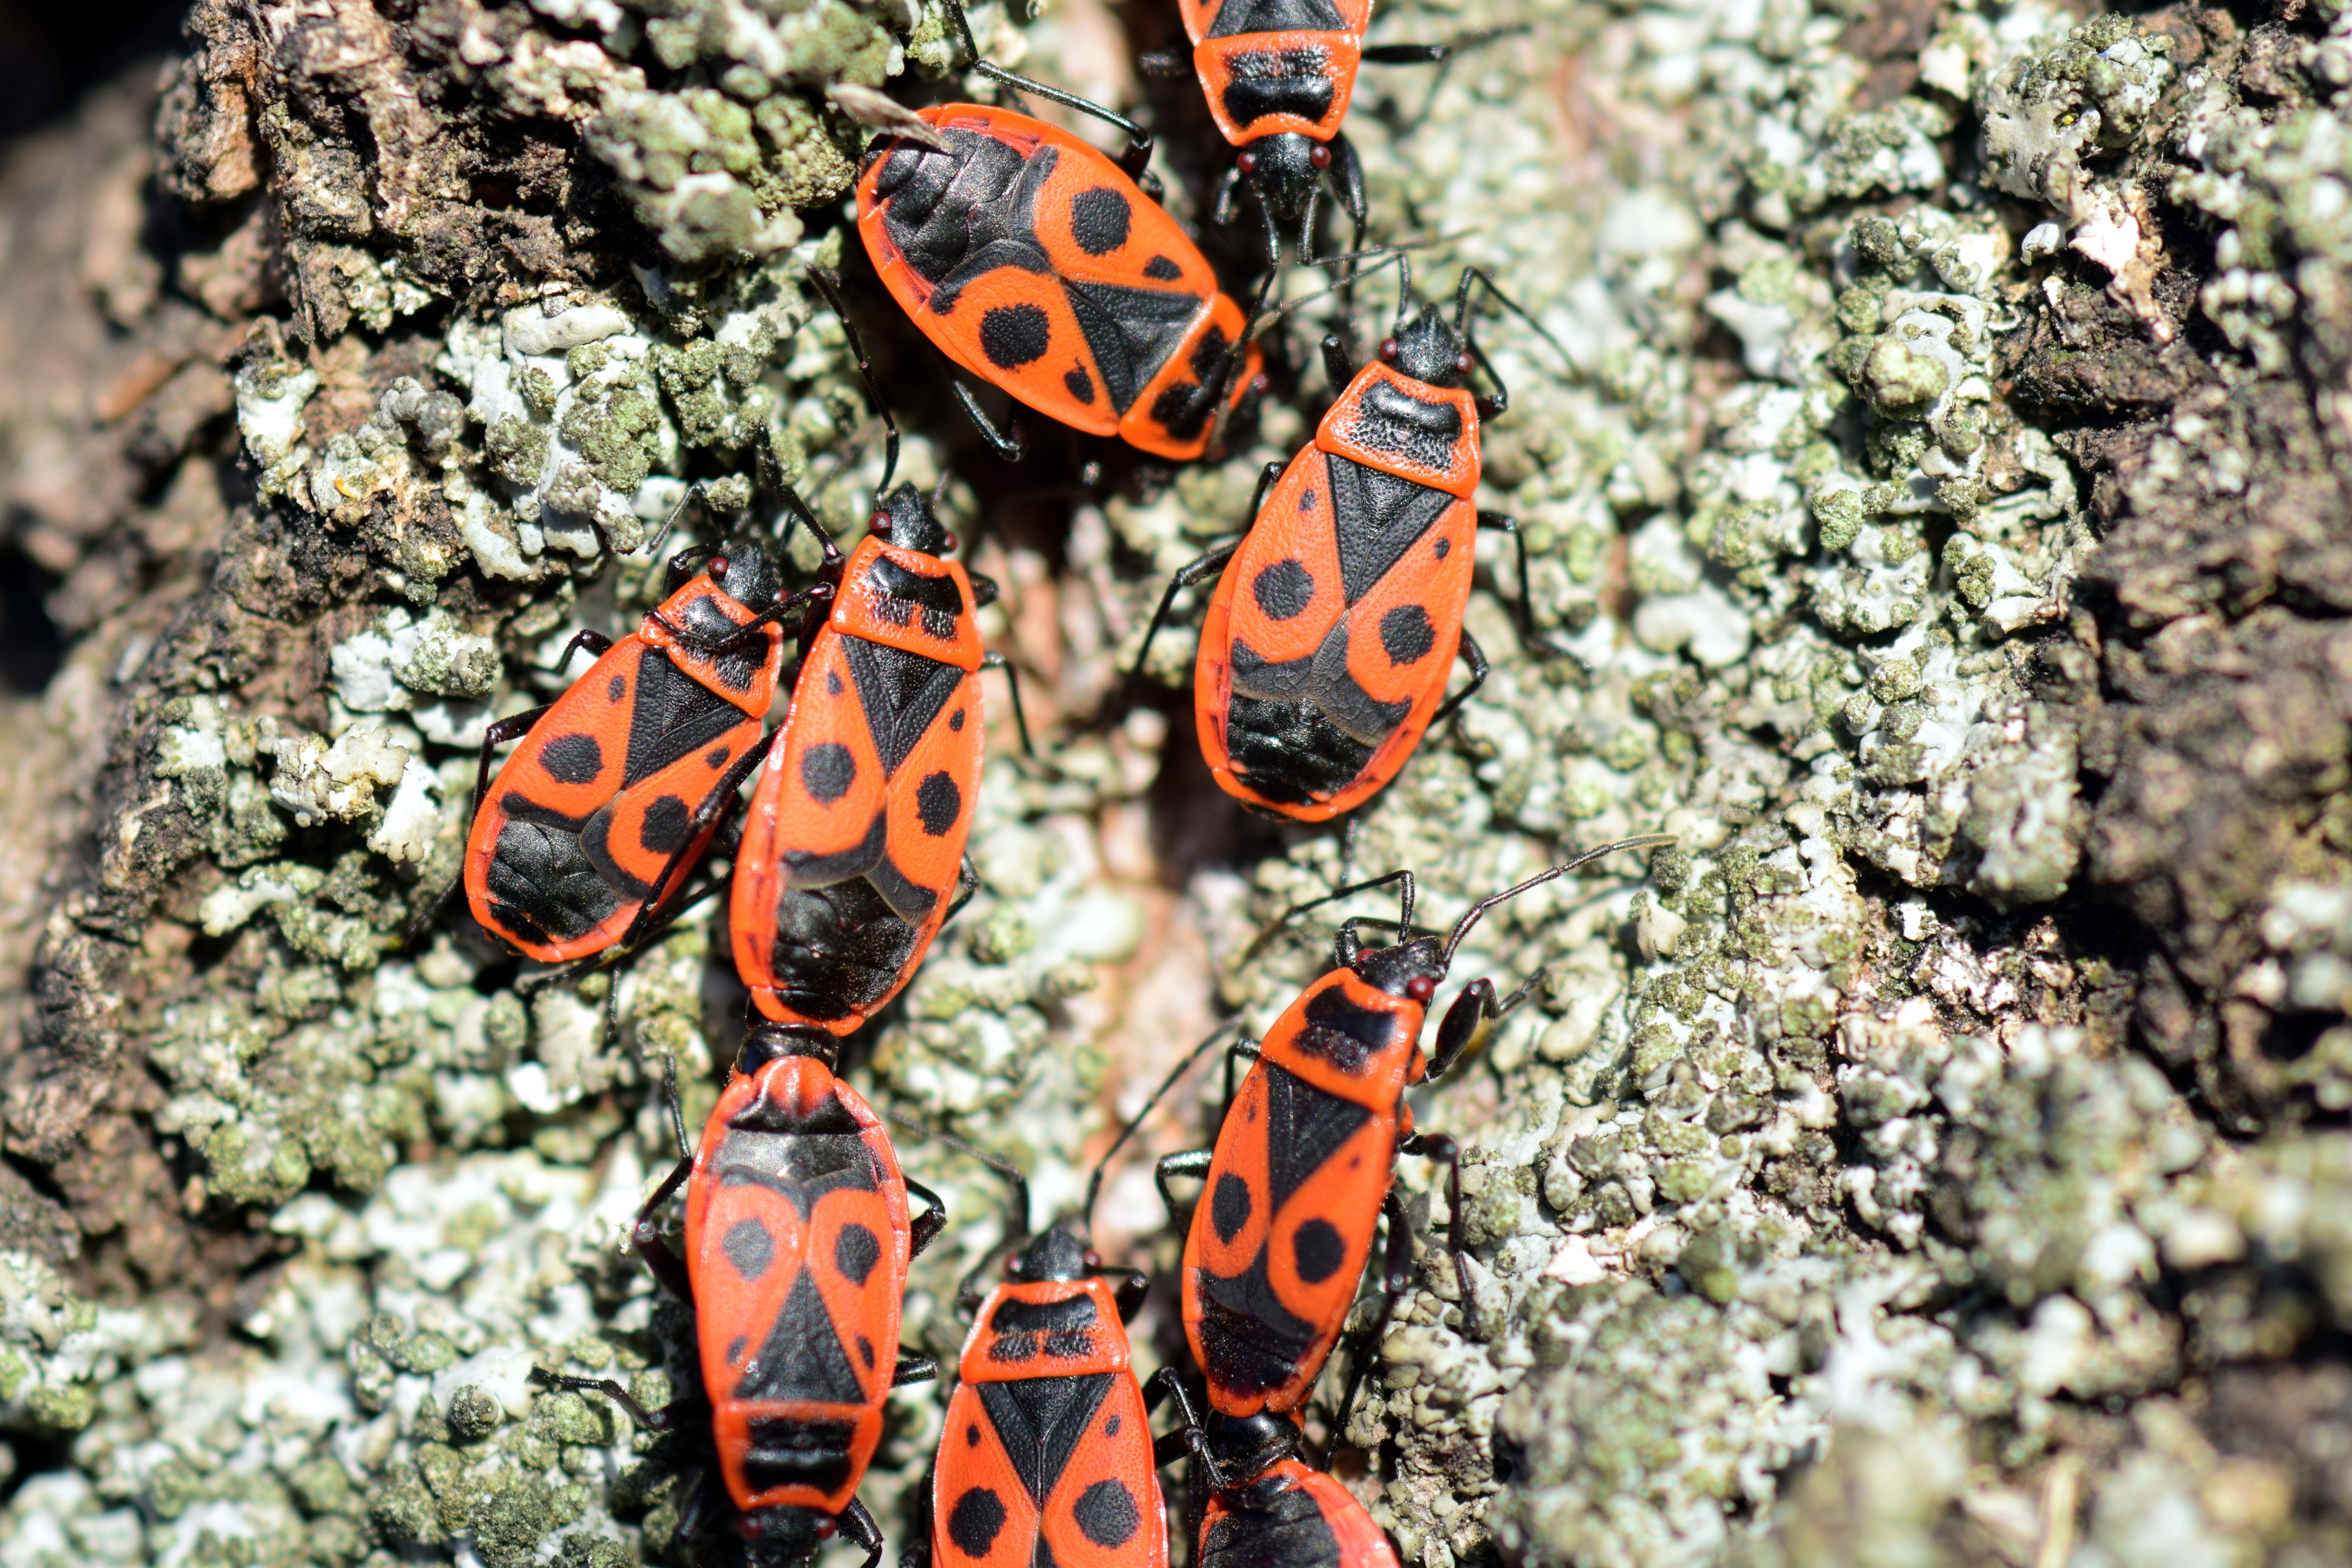
group, photography, stone, wildlife, red, insect, bug, butterfly, black, close, fauna, invertebrate, reproduction, beetle, macro photography, arthropod, pairing, pyrrhocoris apterus, fire bug, pyrrhocoris, red and black masks beetle